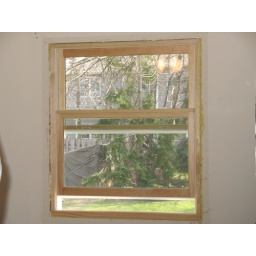
New window in cat room